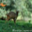
Label: deer